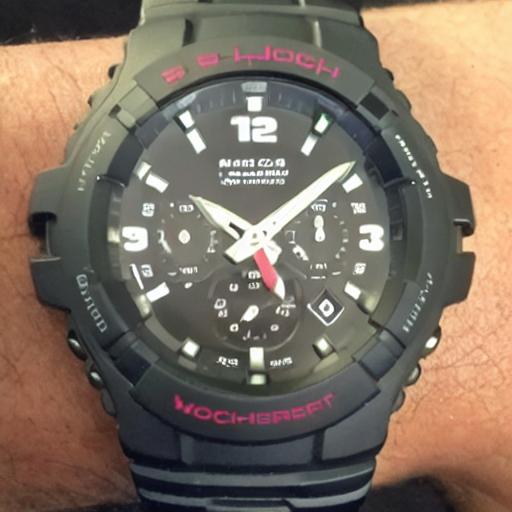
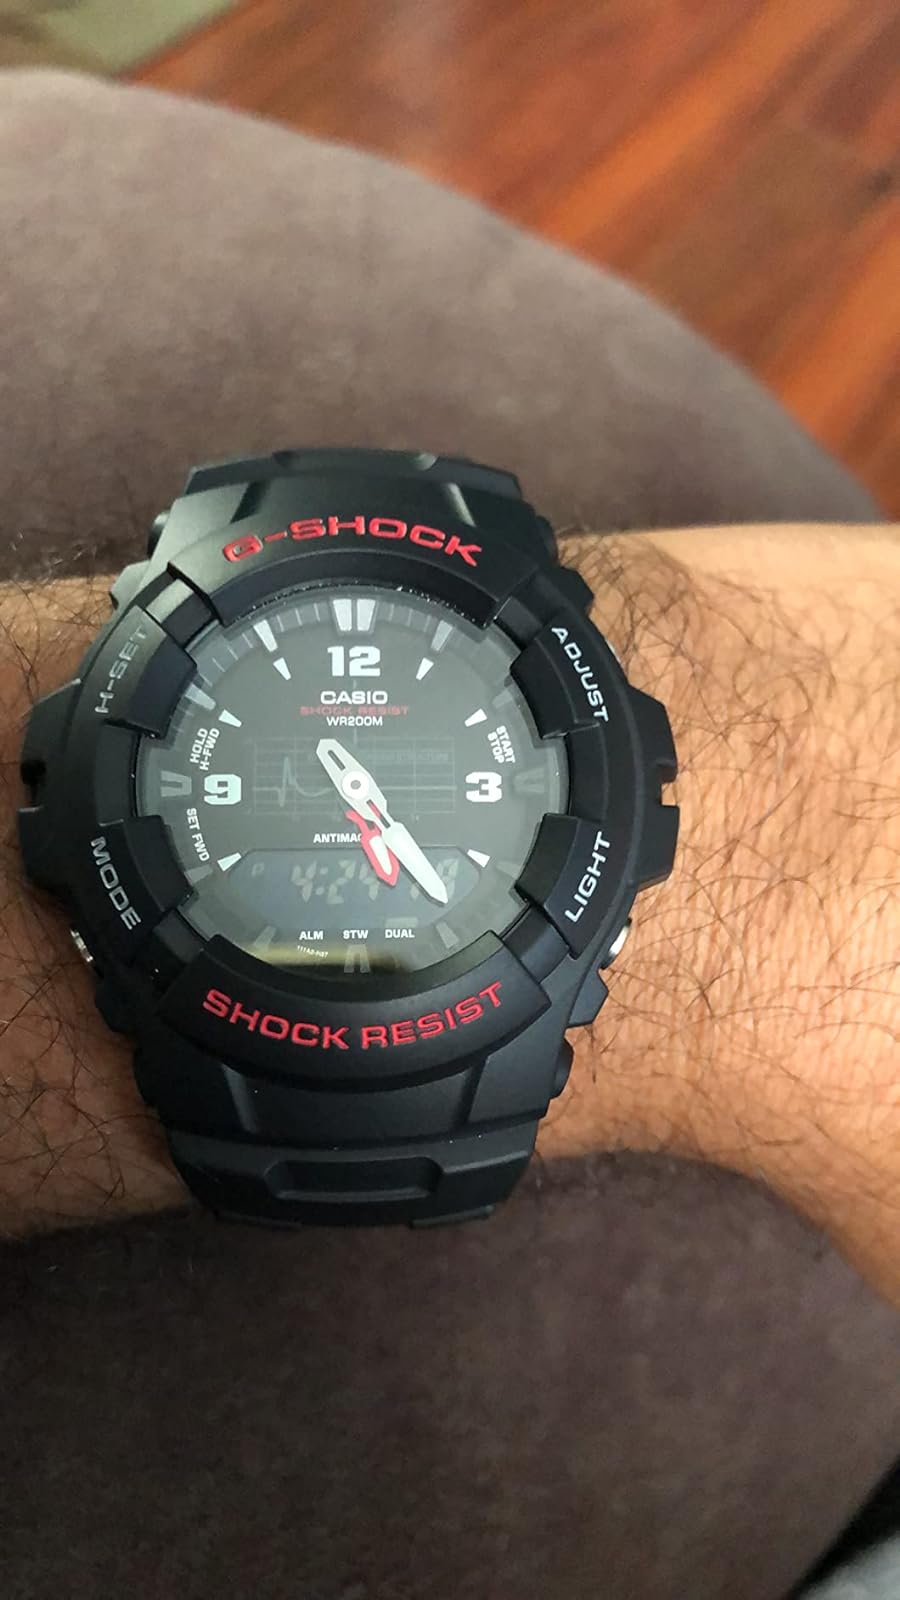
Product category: accessories_watch
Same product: no